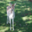
Label: deer